Asajj Ventress

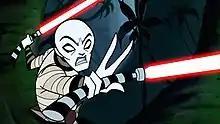
Asajj Ventress in ""

Ventress first appeared as a supporting villain in the 2003 micro-series "". When Sith Lord Count Dooku arrives to add the planet Rattatak to his Separatist movement, he witnesses Ventress fighting several opponents in a large arena, defeating them all before claiming to be a Sith warrior. When Dooku laughs aside the notion that she could be a Sith, Ventress tries to attack him, but the Sith Lord renders her unconscious with Force lightning. After she awakens, Dooku attacks her again, but she jumps backwards and ignites her lightsabers. In her quarters, a short duel takes place in which Dooku cuts her two lightsabers in half, rendering her defenseless. Although Ventress is defeated, Dooku is impressed by her abilities and recruits her to be his apprentice by appealing to her hatred of the Jedi.